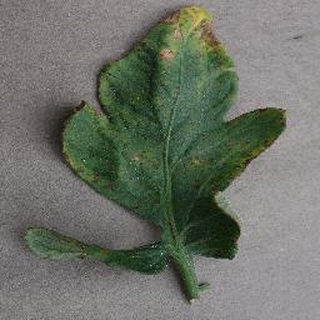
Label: tomato_bacterial_spot